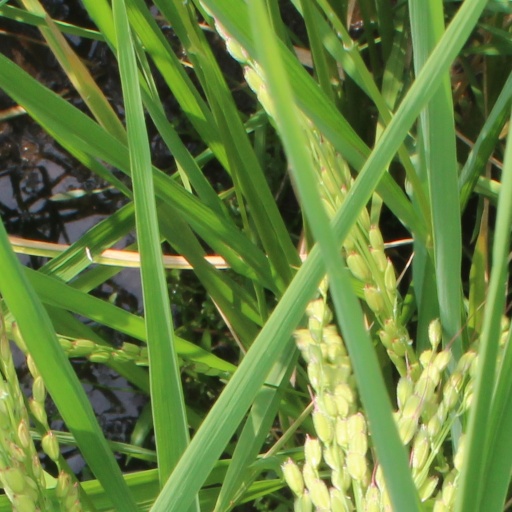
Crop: rice